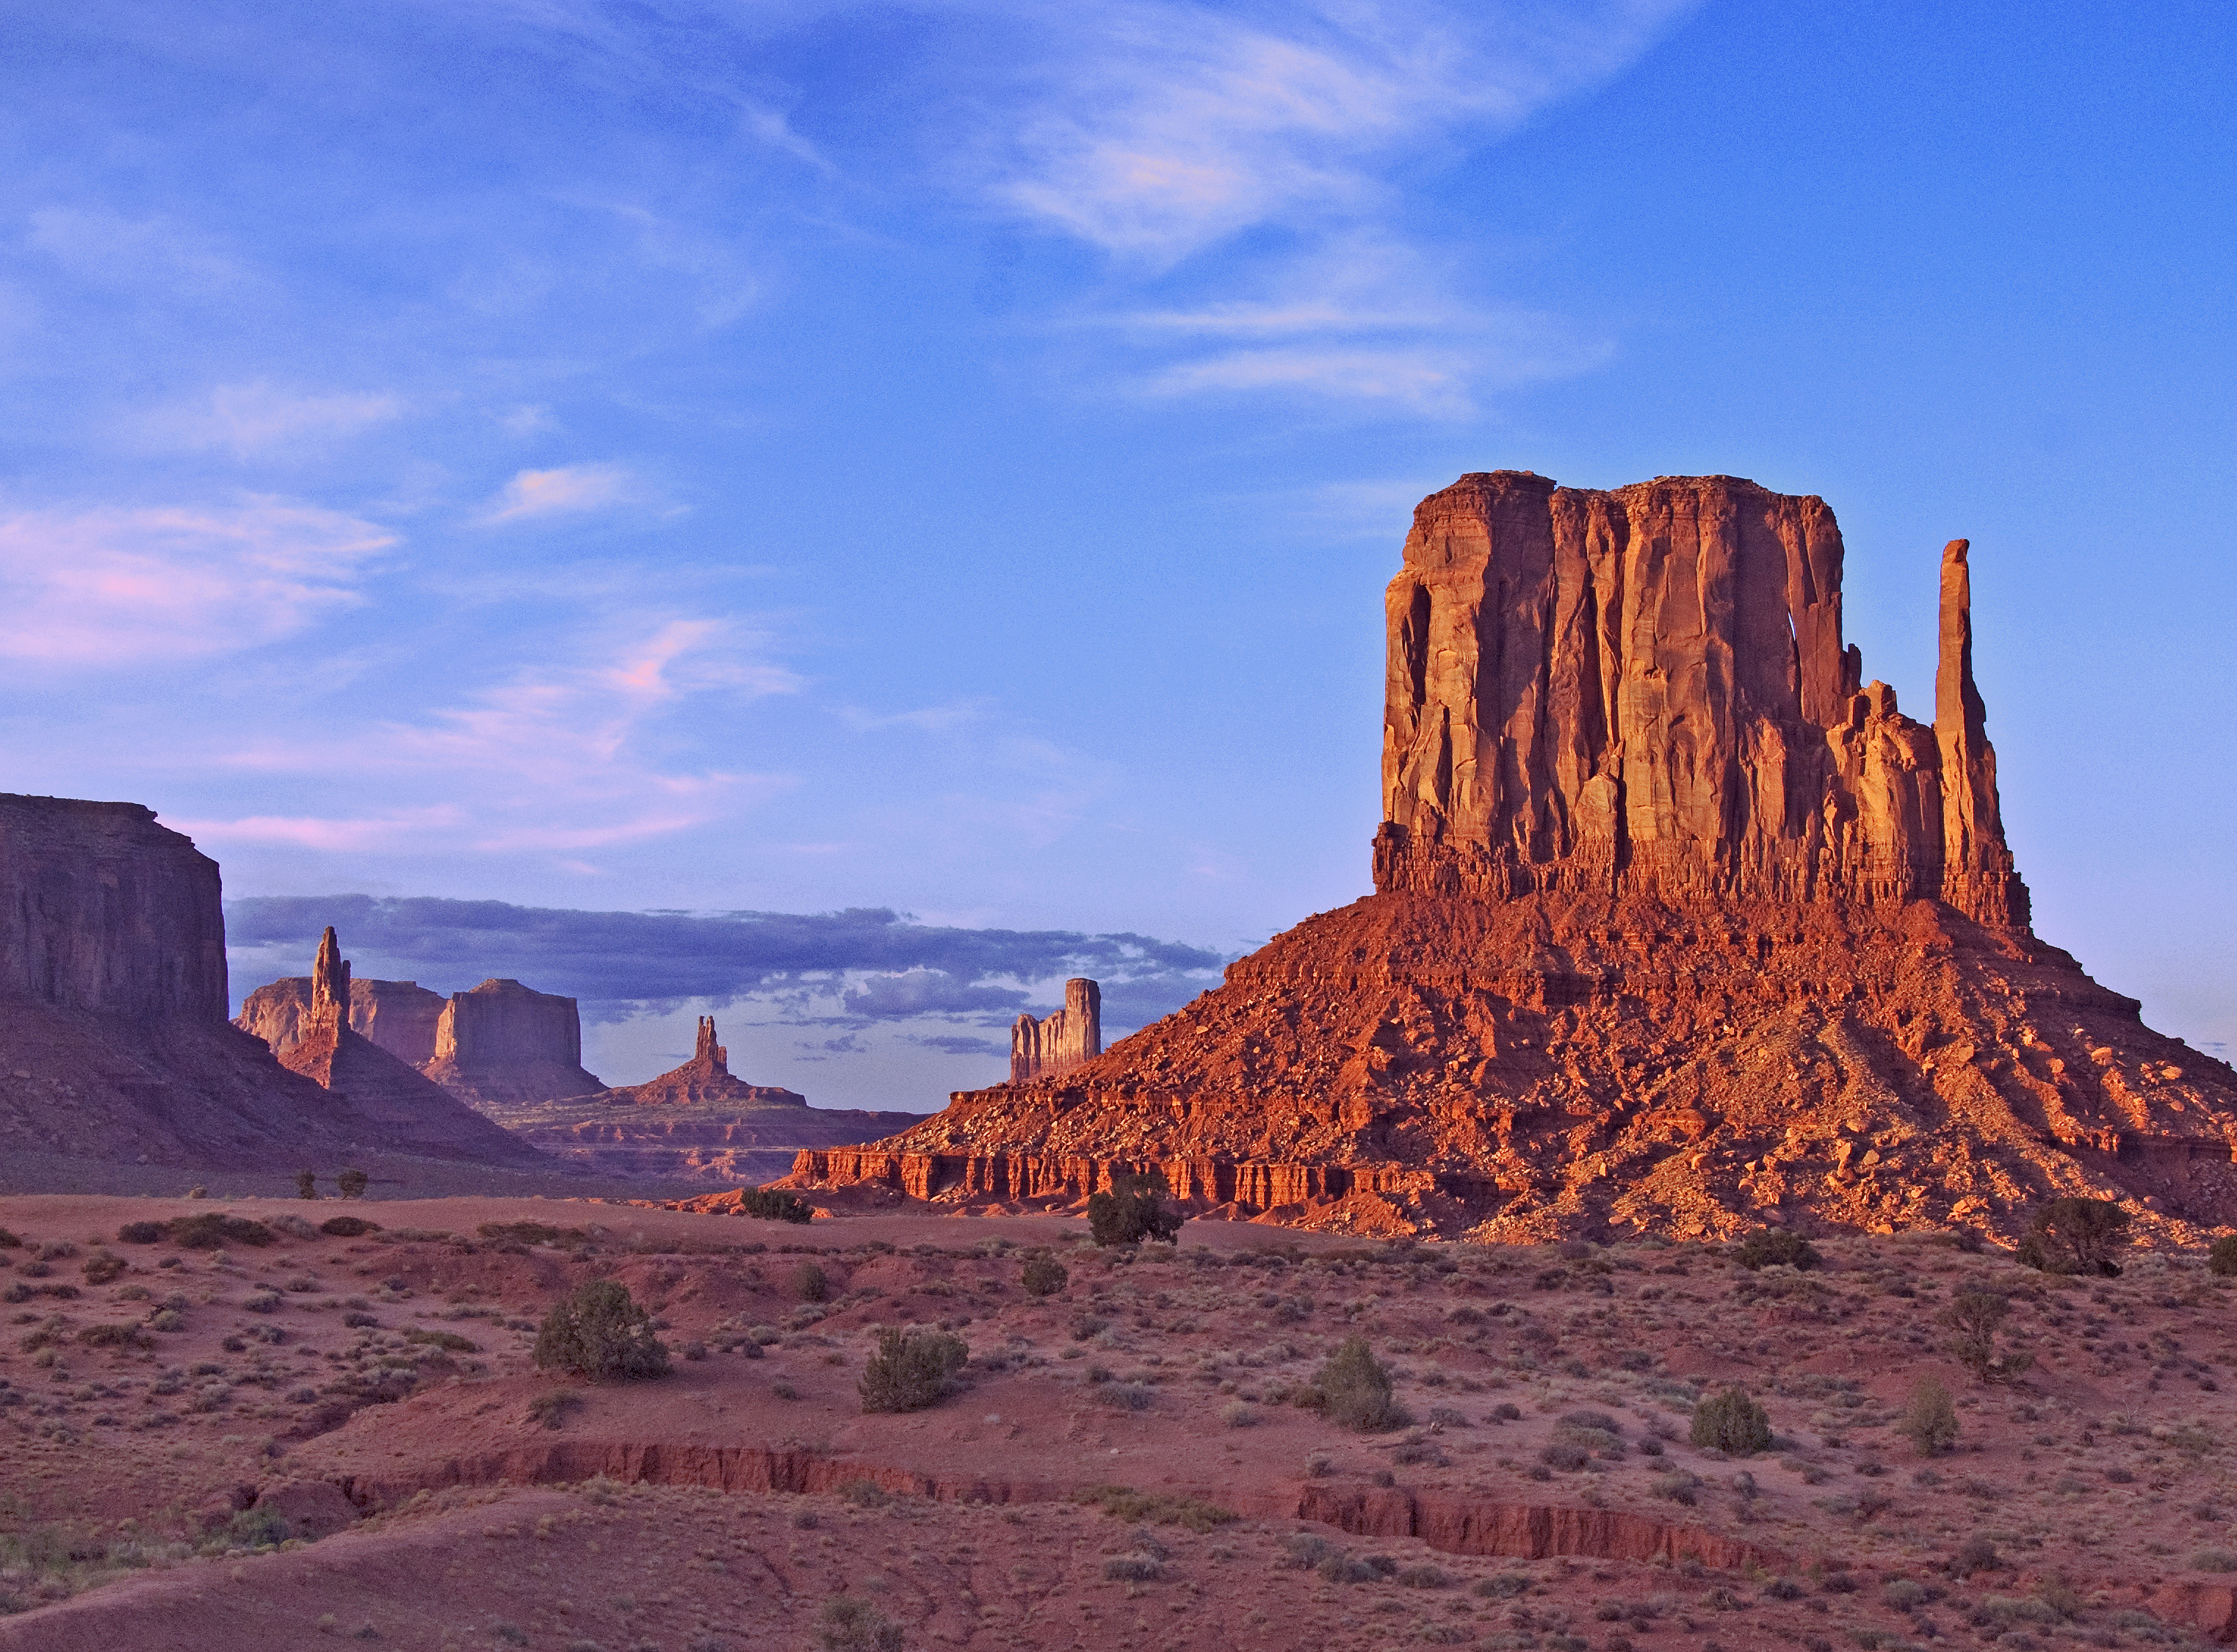
landscape, rock, wilderness, mountain, sunset, desert, valley, formation, canyon, terrain, national park, material, geology, badlands, plateau, wadi, butte, photocontesttnc09, landform, natural environment, geographical feature, mountainous landforms